Fortified position of Liège

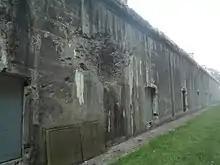
Gorge ditch at the Fort de Loncin

Brialmont designed the Meuse forts to withstand the power of the heaviest artillery of his day: pieces whose shells put out of force. As a response to the 1886 melinite tests, he covered the masonry in the walls with a thick layer of concrete which itself was then covered with of soil. The mixtures of concrete used, of which there were two, were determined by testing at the . Concrete was poured into wooden frames and left in place for over two weeks. Once dry, mortar would be brushed over the concrete until smoothed on the interior, and covered in soil on the exterior. The vulnerability of a structure determined the thickness of the concrete protecting it; the gorge wall of a barrack was thick, while the exposed top of the massif was thick. Protection against infantry was offered by a sea of barbed wire on the glacis around the ditch and the casemates of the gorge, housing 5.7 cm cannons and garrison infantry. These troops were also to be mustered in the massif for a sortie in case of a hostile infantry assault.